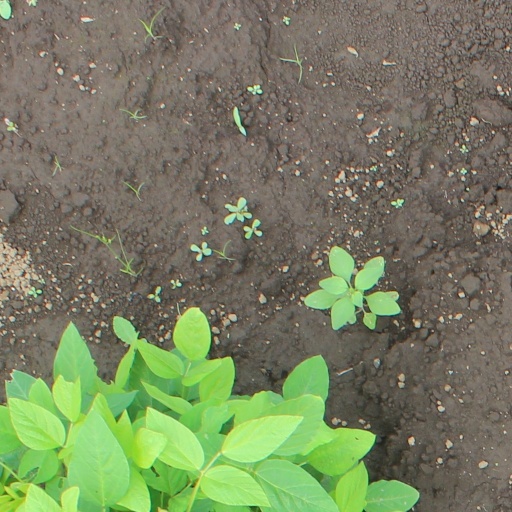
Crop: soybean